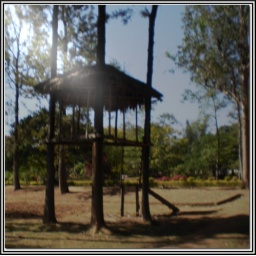
tree house in arakku valley